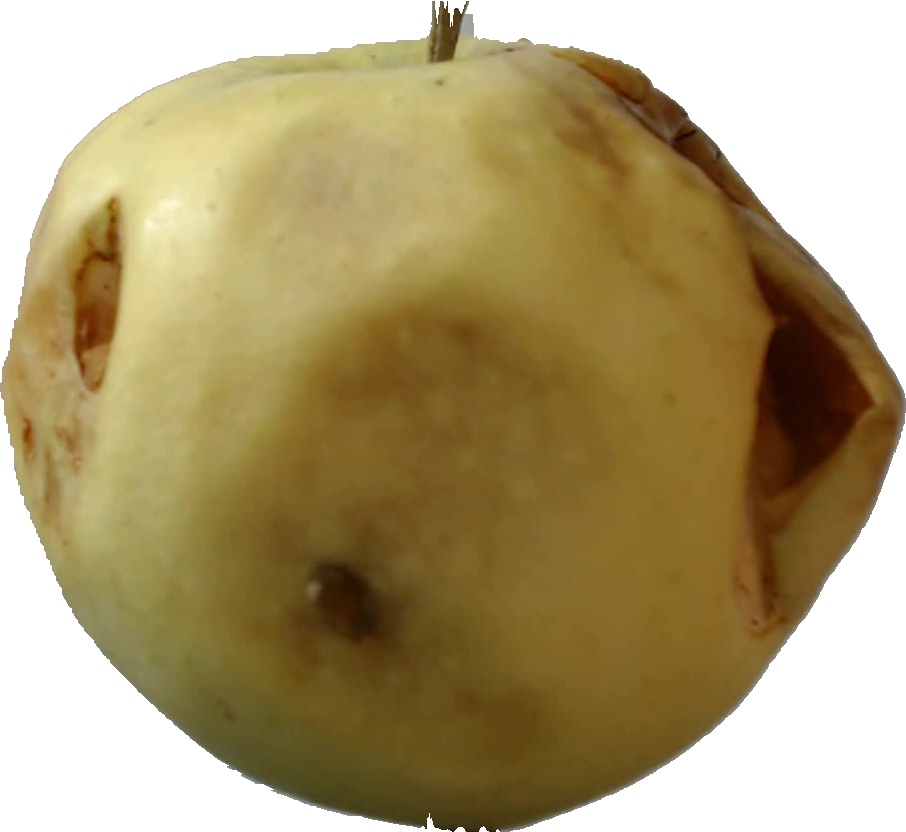
Label: apple_hit_1